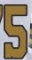
Number: 5